Indian Singaporeans

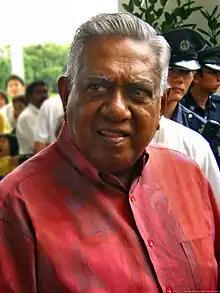
President S.R. Nathan at an Istana open day.

The great variety of Singapore food includes Indian food, which tends to be Tamil cuisine and especially local Tamil Muslim cuisine, although North Indian food has become more visible recently. Indian dishes have become modified to different degrees, after years of contact with other Singapore cultures, and in response to locally available ingredients as well as changing local tastes. The local forms of Indian food may be seen as localised or even regional variations of Indian food, or in some cases, a form of hybrid Indian-Singaporean cuisine. Popular 'Indian' dishes and elements of Indian cuisine (although sometimes prepared and sold by non-Indians) include achar, curry (such as laksa and Fish head curry), Indian rojak, Indian mee goreng, murtabak, nasi biryani, roti john, roti prata and teh tarik.